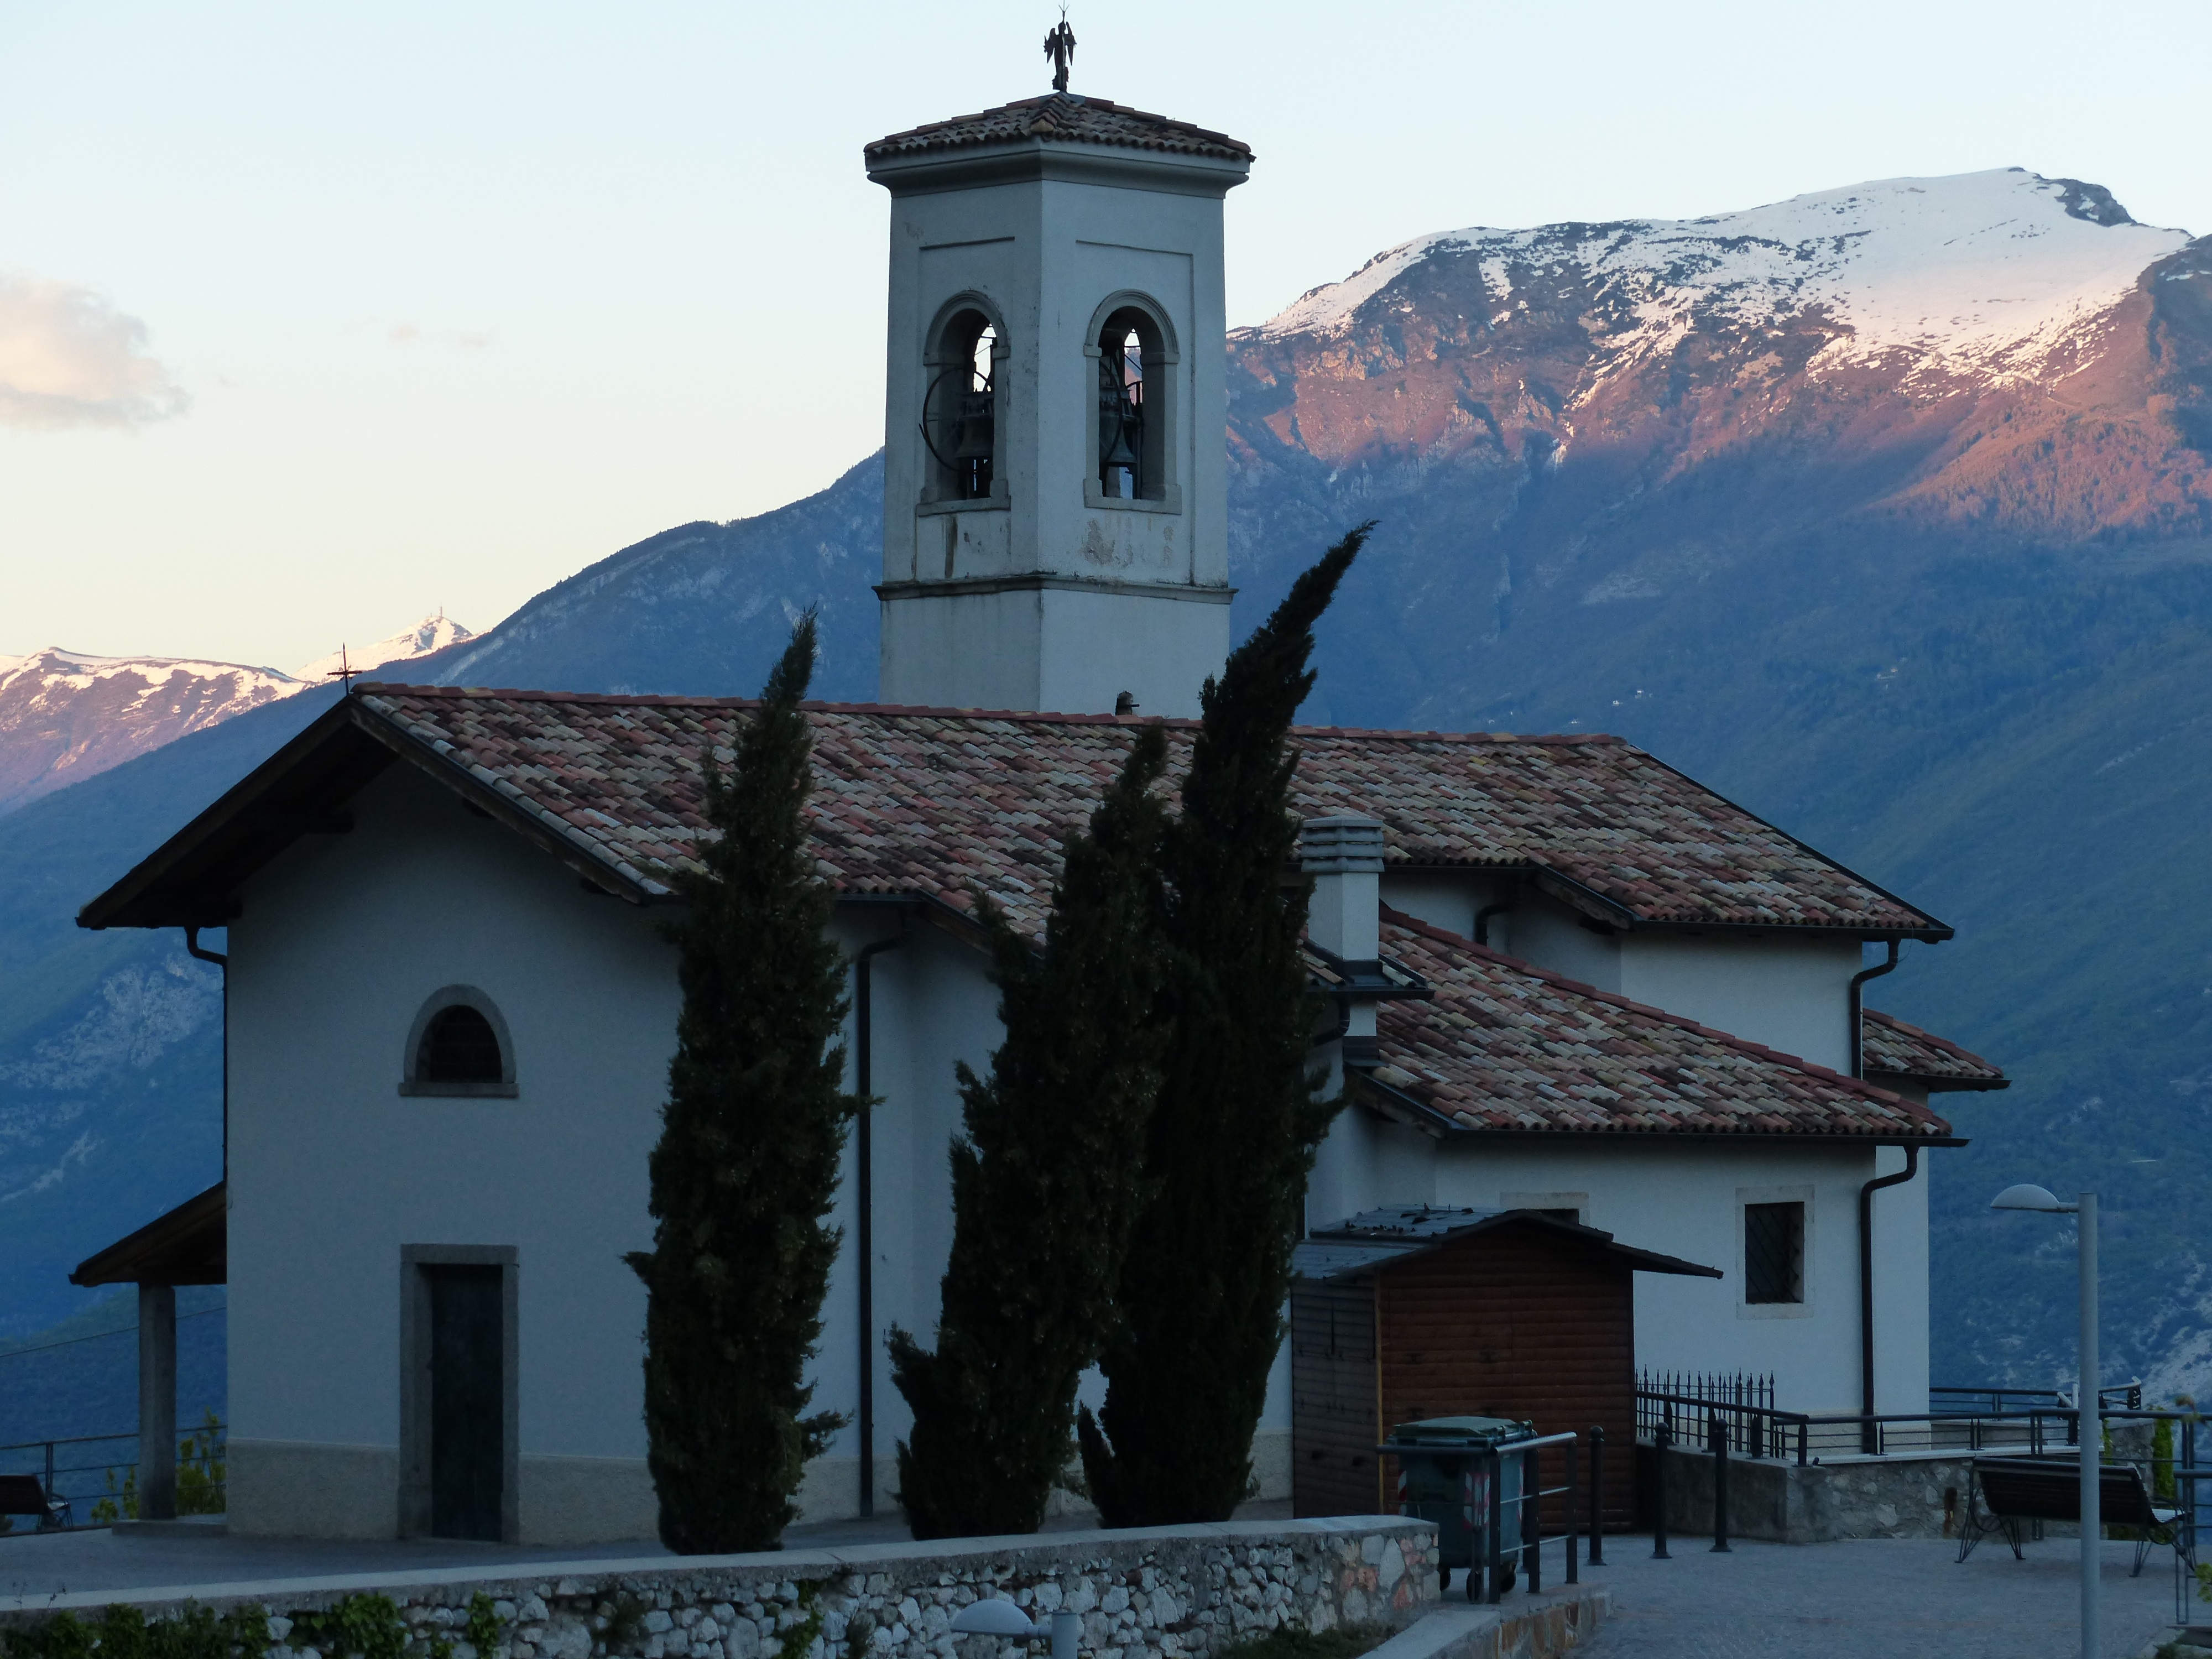
mountain, snow, winter, town, building, mountain range, village, tower, church, chapel, place of worship, bell tower, garda, steeple, monastery, pregasina, monte stivo